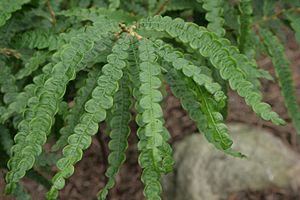
Almindelig bregnepors
Almindelig bregnepors (Comptonia peregrina).
Almindelig bregnepors (Comptonia peregrina).
Bregnepors (Comptonia peregrina): Løv (Fotograferet i Botanisk Have, Århus)
Almindelig bregnepors er en lille, løvfældende busk. Væksten er krybende til opstigende. På rødderne dannes knolde, hvor der i samarbejde med en svamp dannes kvælstof.